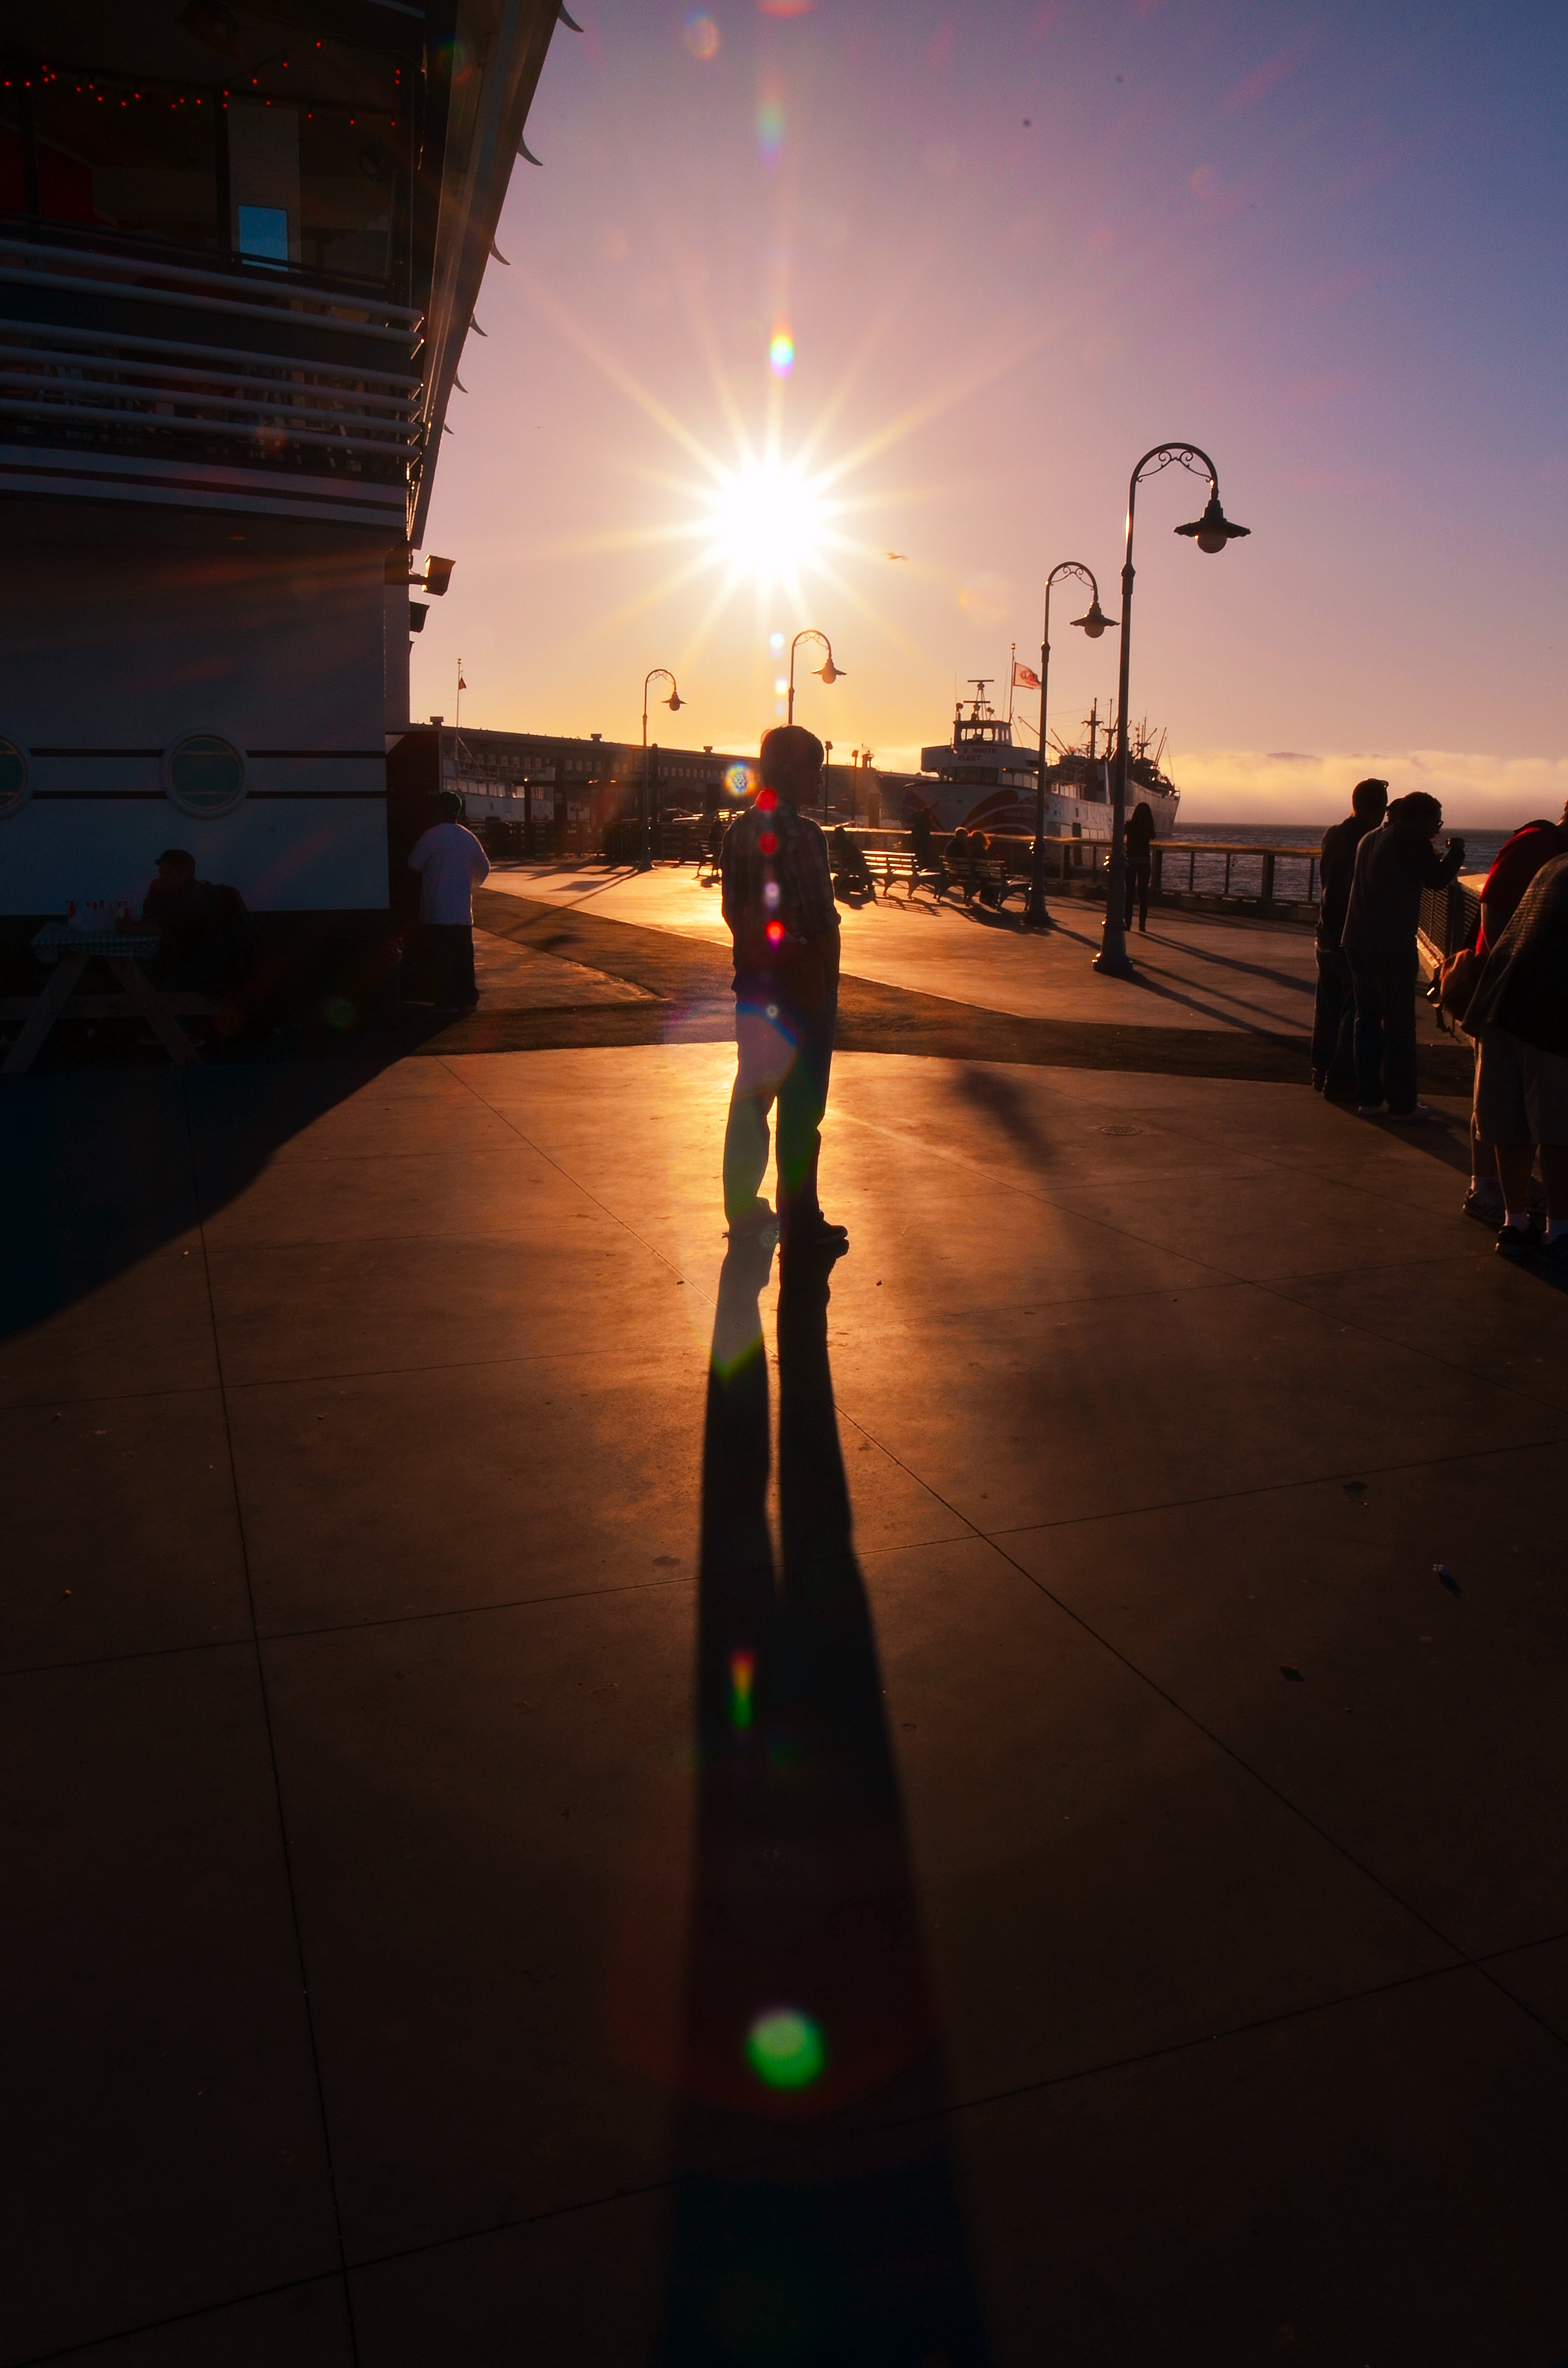
light, sun, sunset, night, evening, reflection, shadow, darkness, nikon, lighting, shadows, flare, sanfrancisco, tamron, d5100, shape, pier39, 1750mm, atmosphere of earth